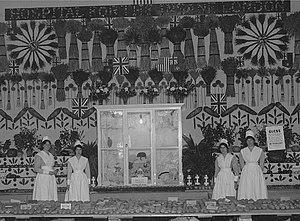
Cet article recense les lieux patrimoniaux du comté de Middlesex, au Canada, inscrits au répertoire des lieux patrimoniaux du Canada, qu'ils soient de niveau provincial, fédéral ou municipal.